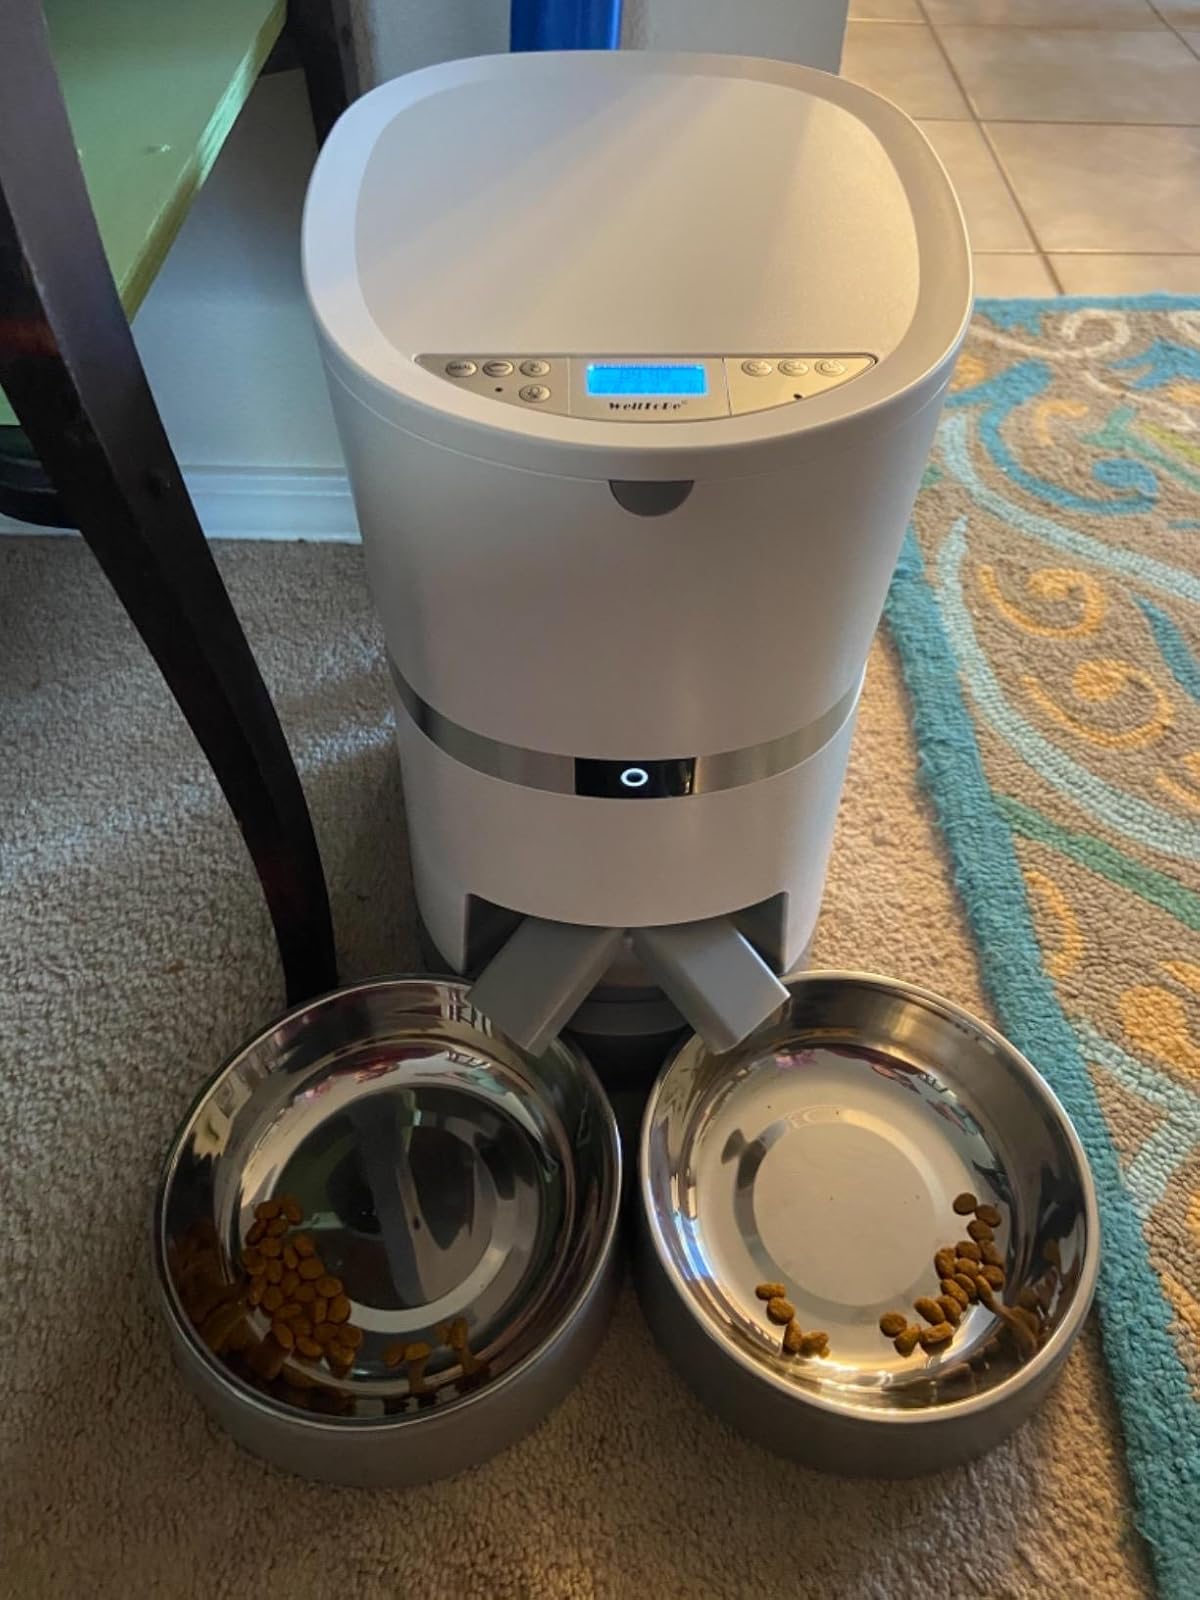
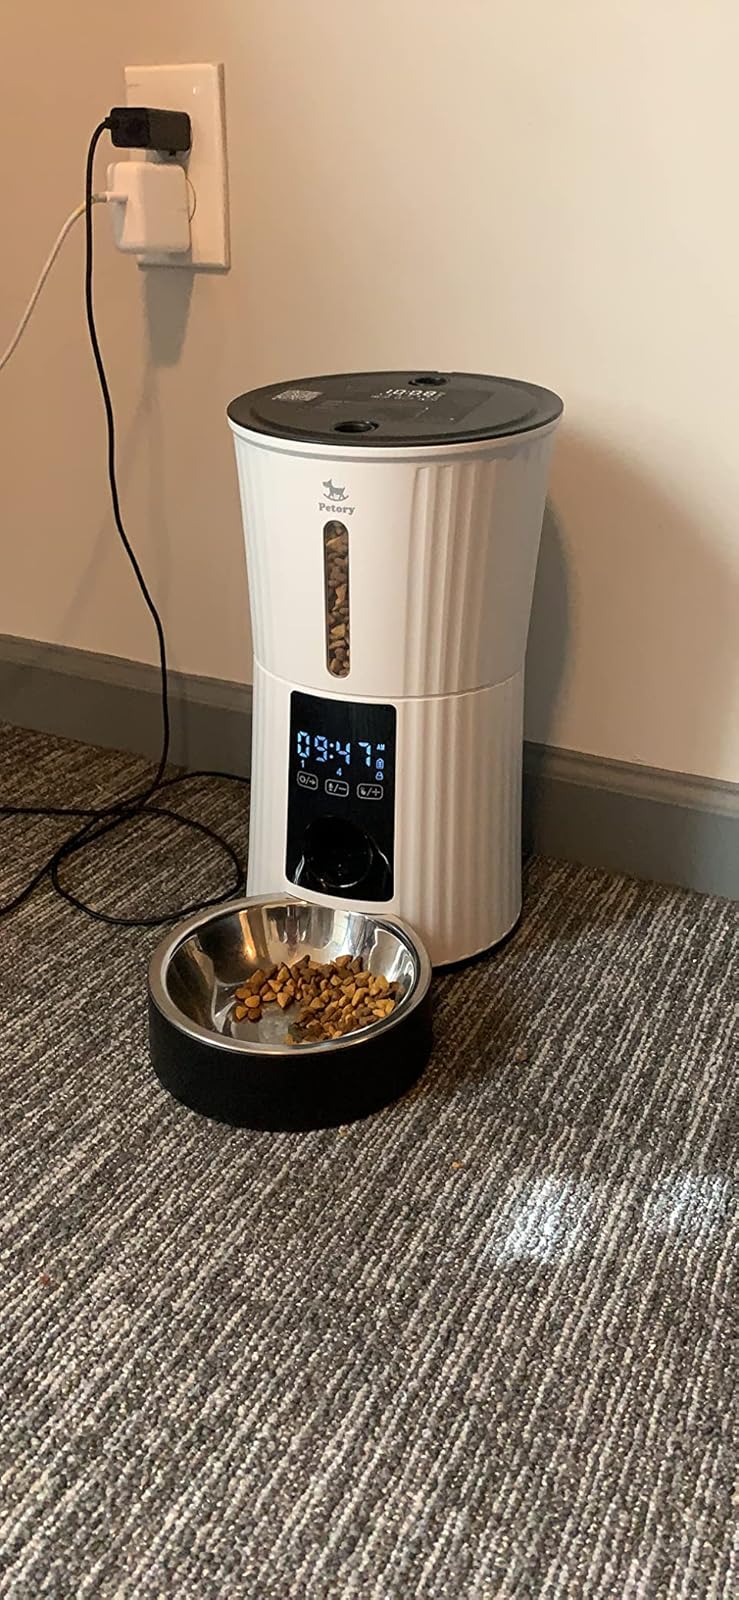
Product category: items_feeder
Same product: no